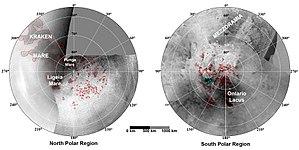
Les mers et les lacs de Titan, satellite naturel de Saturne, sont des étendues d'hydrocarbures liquides.